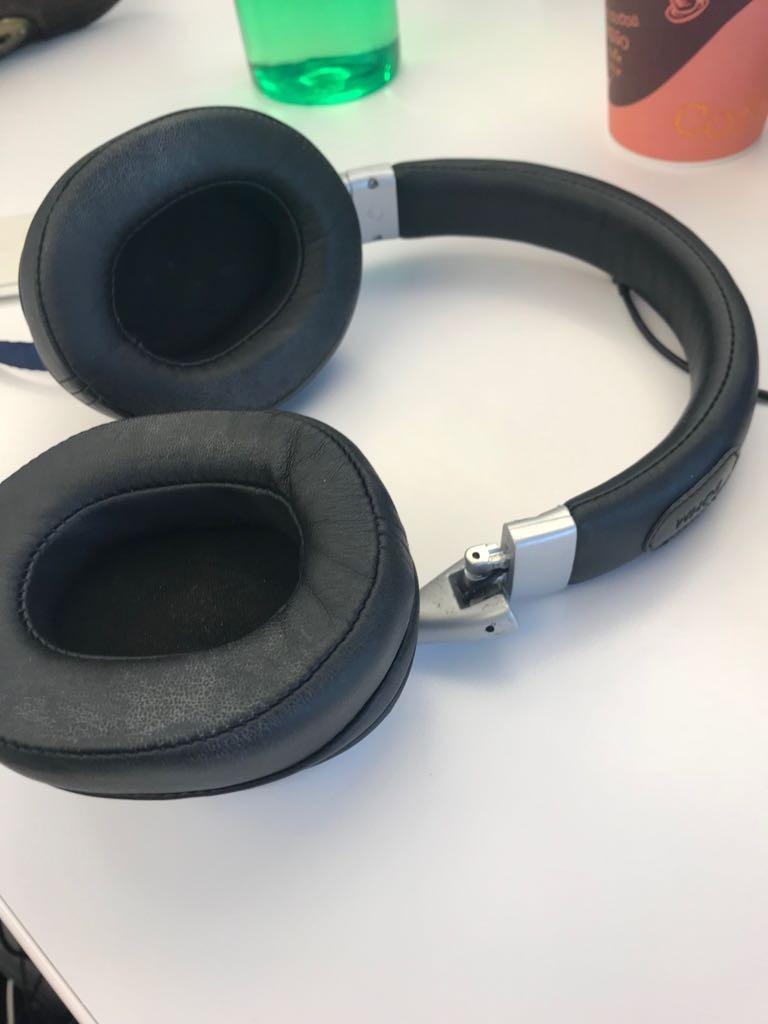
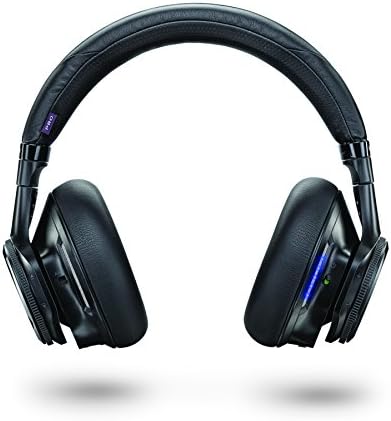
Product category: headphones
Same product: no